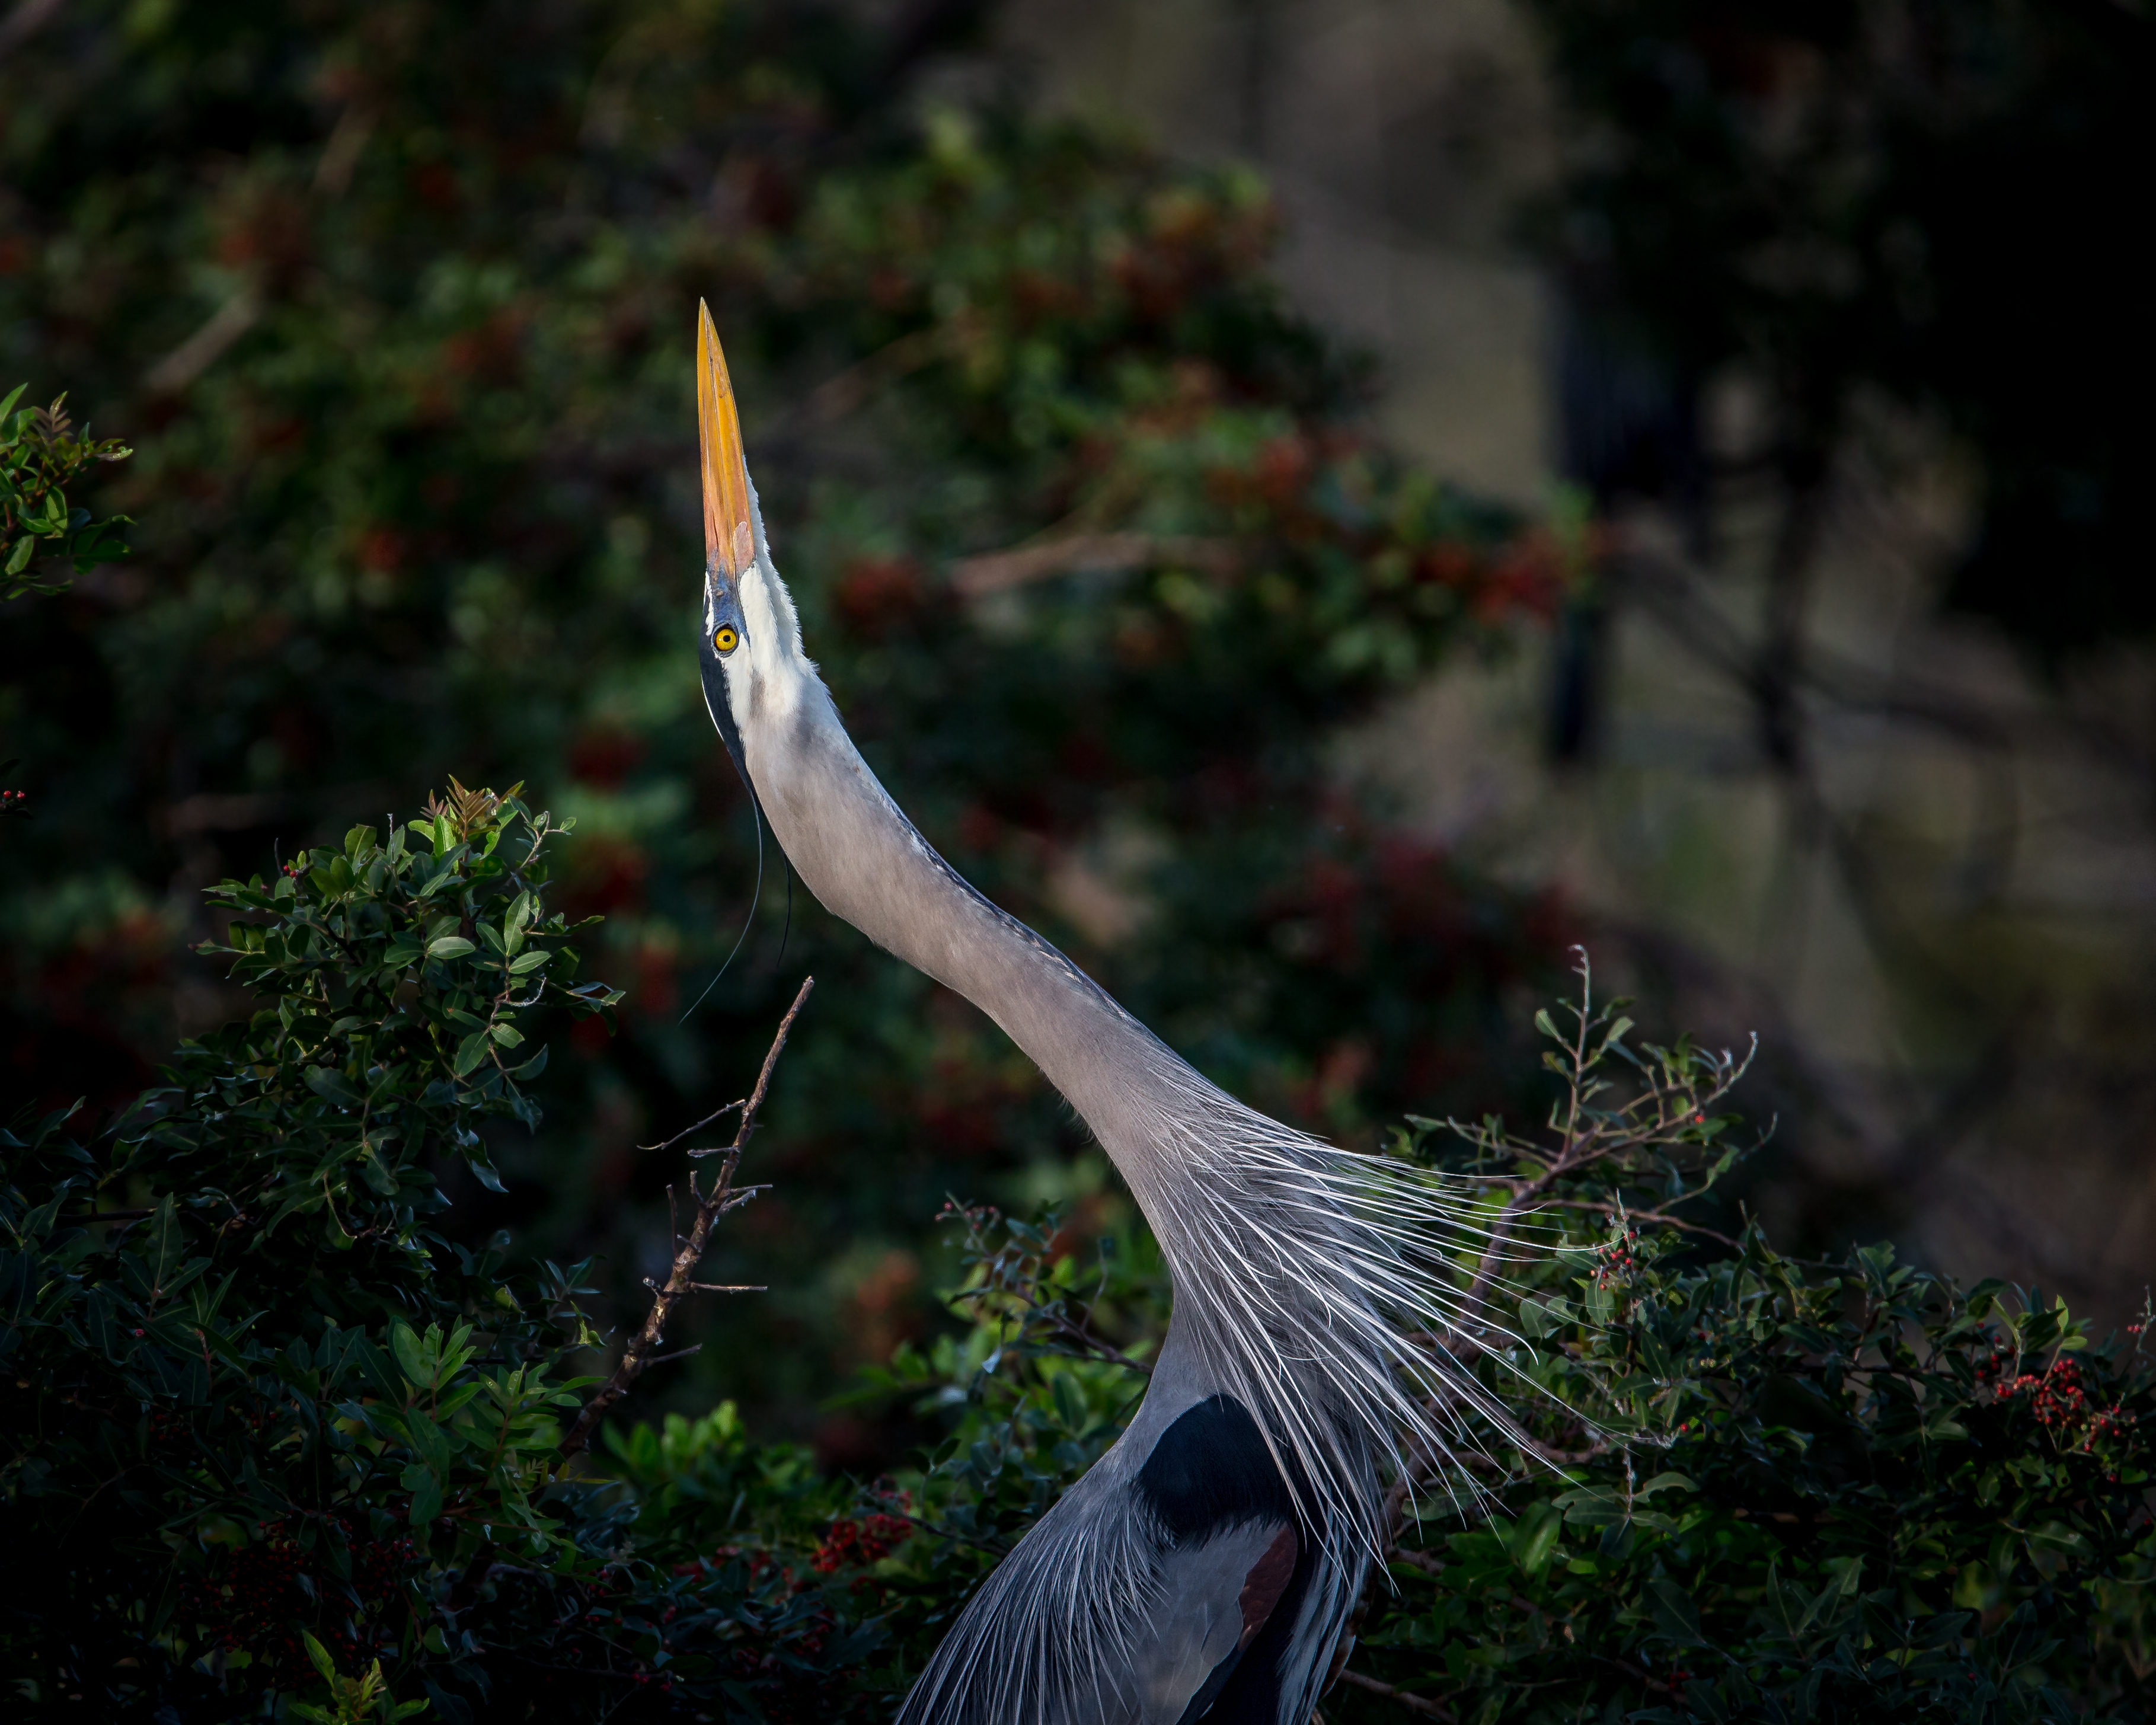
tree, nature, forest, branch, bird, leaf, flower, wildlife, jungle, autumn, flora, fauna, woody plant